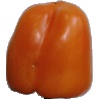
Label: orange_pepper